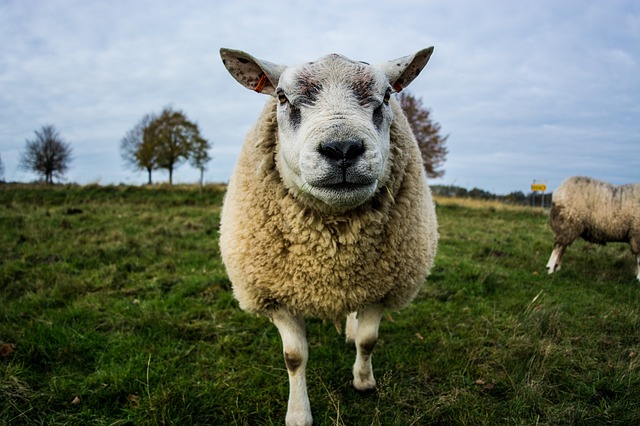
Label: sheep